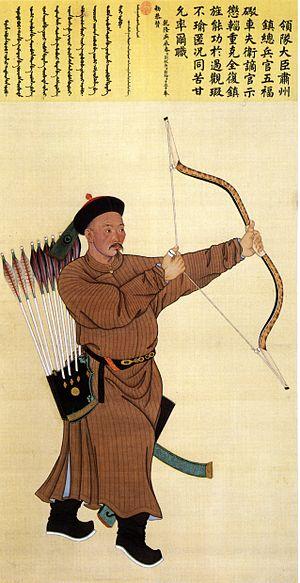
Un archer est une personne tirant à l'arc.